Miss Julie

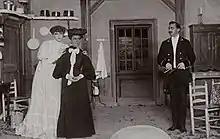
First "Miss Julie" production, November 1906, The People's Theatre, Stockholm. Manda Björling as Miss Julie (left), Sacha Sjöström as Kristin, and August Falck as Jean.

Miss Julie: Strong-willed daughter of the Count who owns the estate. Raised by her late mother to "think like and act like a man," she is a confused individual: she is aware of the power she holds, but switches between being above the servants and flirting with Jean, her father's manservant. She longs to fall from her pillar, an expression symbolically put across as a recurring dream she has.